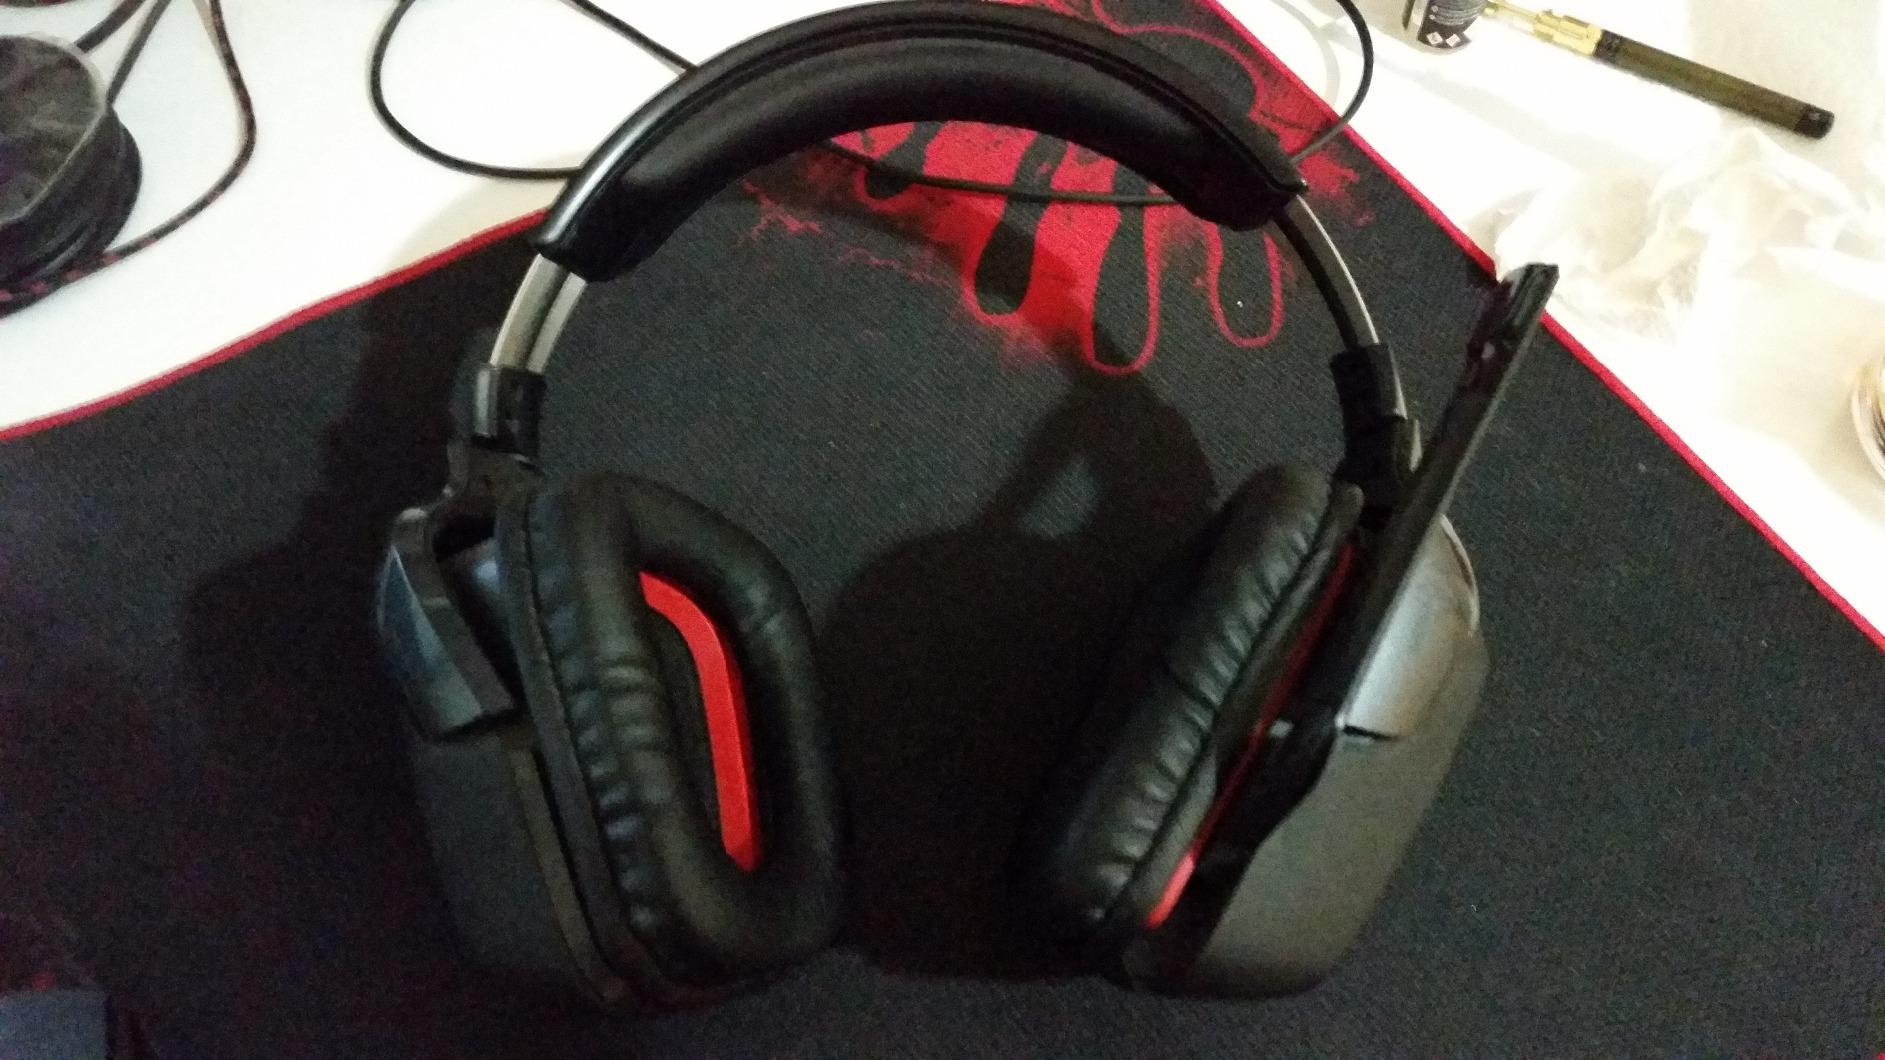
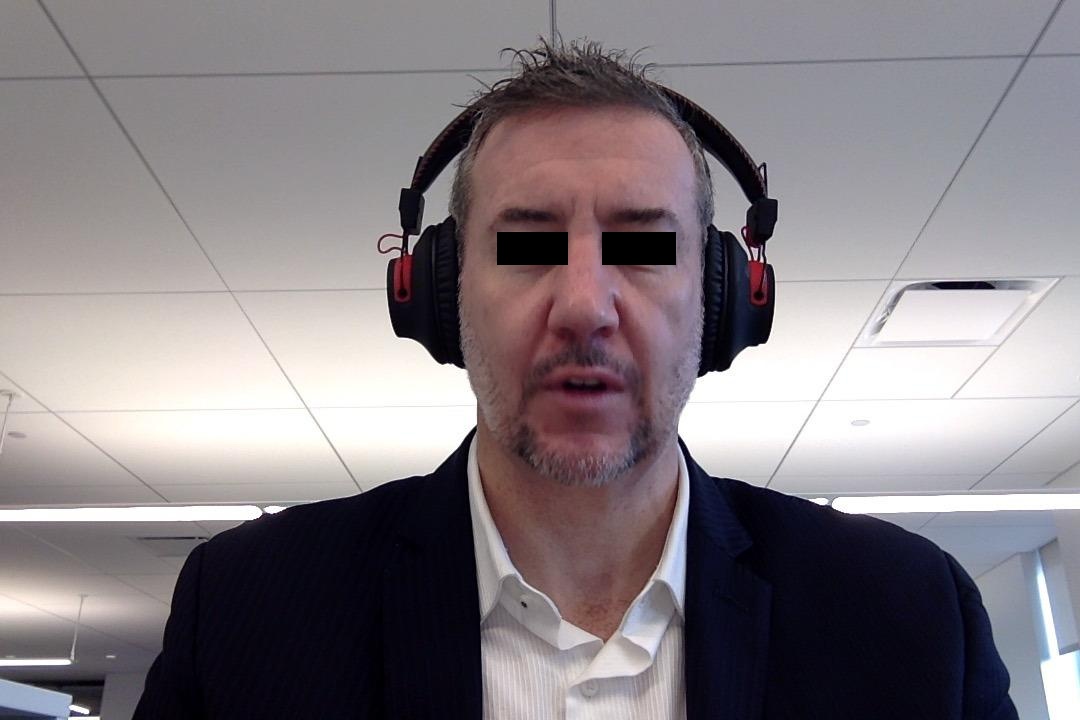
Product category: headphones
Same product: no